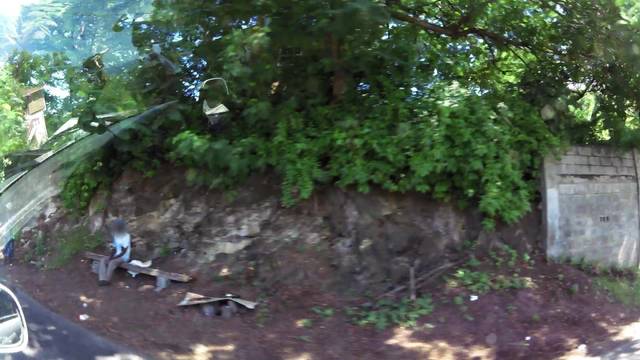
Region: Grenada
Coordinates: 12.083, -61.759